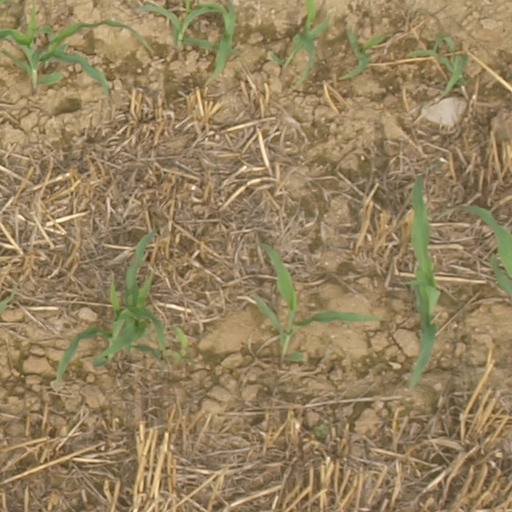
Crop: maize; corn